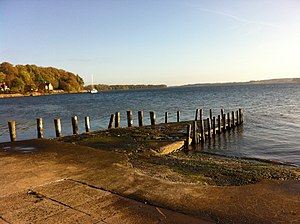
Tærskelfjord
Mariager Fjord ved Stinesminde
En tærskelfjord er en fjord der er forholdsvis lavvandet ved udmundingen til havet, så det danner en slags tærskel til et dybere bassin længere inde i fjorden. En tærskelfjord kan lettere blive udsat for iltsvind på grund af at tærsklen kan medføre en utilstrækkelig fornyelse af bundvandet fra havet. I Danmark er Mariager Fjord den mest kendte tærskelfjord, der flere gange, men værst i 1997, blev udsat for kraftigt iltsvind, men også store fjorde som Isefjorden og Flensborg Fjord hører til typen. Også i Norge er mange af de store fjorde tærskelfjorde. I Mariager Fjord har fjordmundingen en dybde på kun et par meter, mens der i de indre dele af fjorden er op til 30 meters dybde.